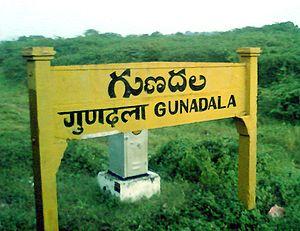
L’alphasyllabaire télougou ou télougou est un alphasyllabaire de la famille de la brahmi principalement utilisé pour écrire le télougou, une des langues dravidiennes du sud de l’Inde parlée notamment dans les états de l'Andhra Pradesh et du Telangana. Il est aussi utilisé pour écrire des textes en sanskrit et sert parfois à écrire le gondi. L'écriture s'effectue de gauche à droite.